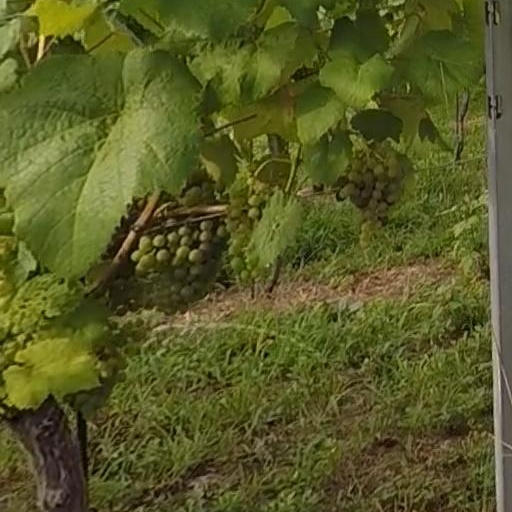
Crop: grape